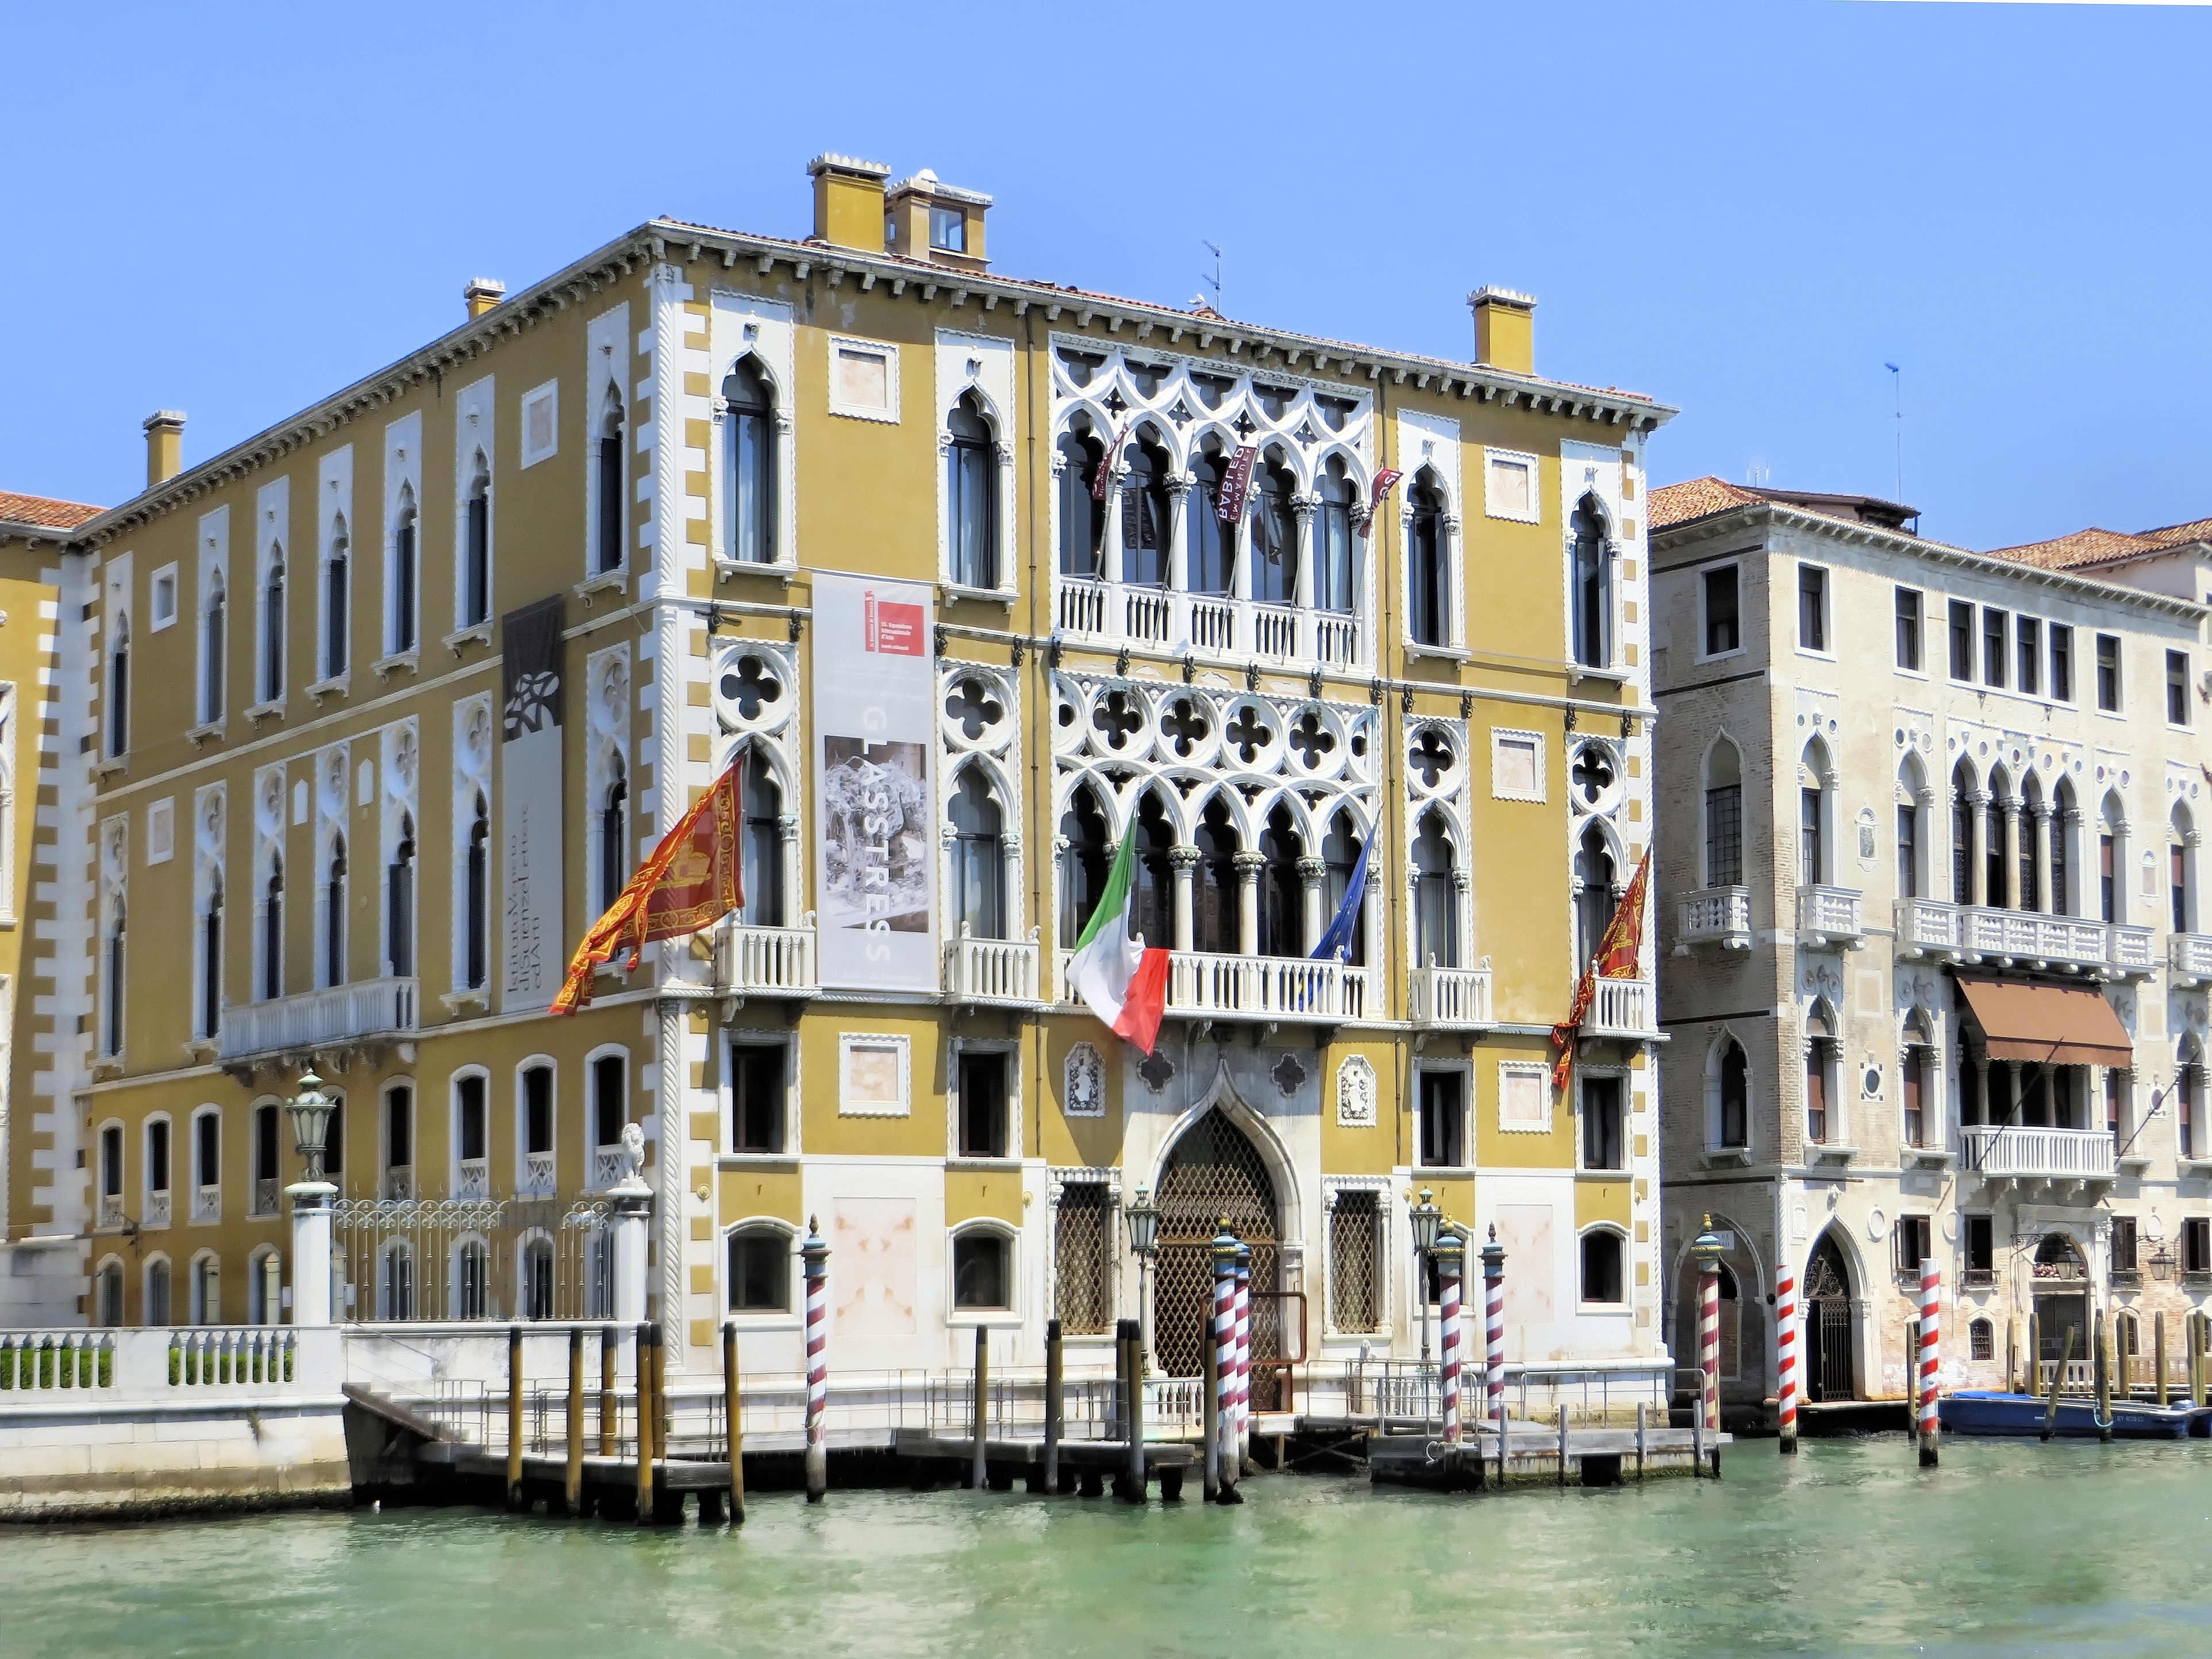
architecture, boat, town, palace, pier, canal, reflection, vehicle, italy, facade, property, venice, yellow, apartment, waterway, estate, facades, tours, grand canal, ca d oro